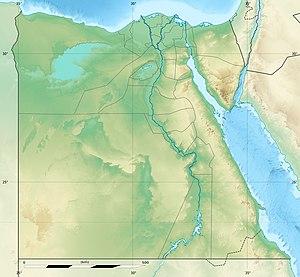
Carte physique vierge destinée à la géolocalisation de l'Égypte telle que depuis le 14 avril 2011 suite à la dissolution des gouvernorats du 6 Octobre et de Helwan. Topographic scale: 1:4,932,000 (precision: 1,233 m) Equirectangular projection, WGS84 datum Standard meridian: 030° 45' E Central parallel: 26° 42' N Geographic limits of the map: Top: 32° 06' N Bottom: 21° 18' N Left: 024° 12' E Right: 037° 18' E
La tombe thébaine TT 157 est située à Dra Abou el-Naga, dans la nécropole thébaine, sur la rive ouest du Nil, face à Louxor en Égypte.
Cette liste commentée recense l'ichtyofaune en Égypte. Elle répertorie les espèces de poissons égyptiens actuels et celles qui ont été récemment classifiées comme éteintes. Cette liste inclut deux écosystèmes aquatiques :
La bataille d'Ismaïlia opposa l'armée égyptienne aux forces de défense israéliennes dans les derniers jours de la guerre du Kippour, du 18 au 22 octobre 1973. Elle se déroula au sud de la ville d'Ismaïlia, située sur la rive ouest du canal de Suez, en Égypte. Elle fut déclenchée par une offensive israélienne, dont l'objectif était d'enlever la position d'Ismaïlia afin de couper une grande partie de l'approvisionnement de la Seconde Armée égyptienne occupant cette rive du canal de Suez.
Le temple funéraire de Séthi Iᵉʳ est un temple-cénotaphe construit durant le Nouvel Empire à Abydos en Haute-Égypte par les souverains Séthi Iᵉʳ et Ramsès II de la XIXᵉ dynastie. Complété par le proche Osiréion, le temple agit comme un monumental ex-voto destiné à attirer sur le roi défunt l'attention bienveillante d'Osiris le dieu de la régénération et le souverain de l'Au-delà. Depuis le Moyen Empire, il est en effet d'usage à Abydos d'édifier des chapelles ornées de stèles votives en l'honneur de cette divinité.
QV 44 est un des tombeaux situé dans la vallée des reines, dans la nécropole thébaine, sur la rive ouest du Nil face à Louxor en Égypte.
Situé dans la vallée des Rois, dans la nécropole thébaine sur la rive ouest du Nil face à Louxor, KV 10 est destiné à l'origine à être le tombeau du pharaon Amenmes de la XIXᵉ dynastie. Il fut réutilisé à la XXᵉ dynastie par deux reines, Tachat, fille de pharaon et grande épouse royale, qui serait la mère de Ramsès IX et par Baketourel Iʳᵉ, épouse de ce dernier.